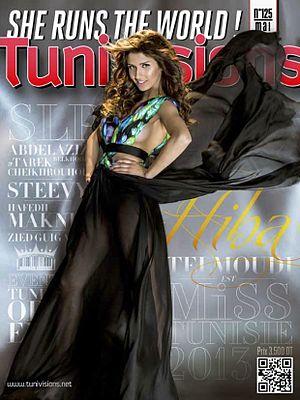
Couverture du numéro 125 du magazine tunisien Tunivisions.
Miss Tunisie est un concours de beauté féminine destiné aux jeunes femmes de Tunisie.